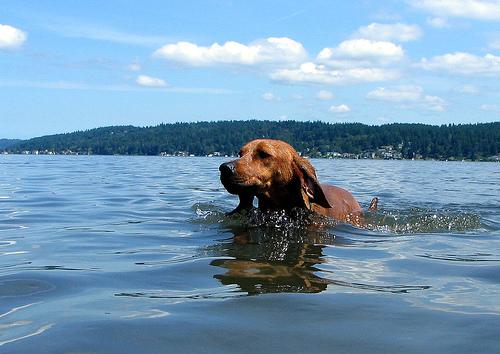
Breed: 207-n000045-redbone